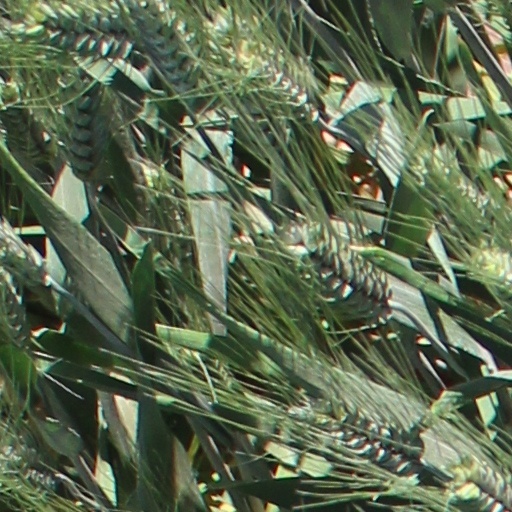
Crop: wheat